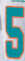
Number: 5